Cuche Formation

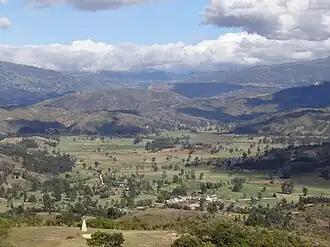
Contrasting with the original coastal depositional environment, the Cuche Formation is found at altitudes of more than in the Eastern Colombian Andes around Floresta, Boyacá

The Cuche Formation (Cc) is a geological formation of the Floresta Massif, Altiplano Cundiboyacense in the Eastern Ranges of the Colombian Andes. The sequence of siltstones, shales, and sandstone beds dates to the Late Devonian and Early Carboniferous periods, and has a maximum thickness of .